Blood Wedding (1981 film)

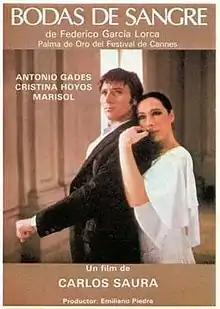

Blood Wedding is a 1981 Spanish musical film written and directed by Carlos Saura. It was directed and choreographed in the flamenco style. It is the first part of Saura's 1980s flamenco trilogy, and is followed by "Carmen" (1983) and "El amor brujo" (1986).